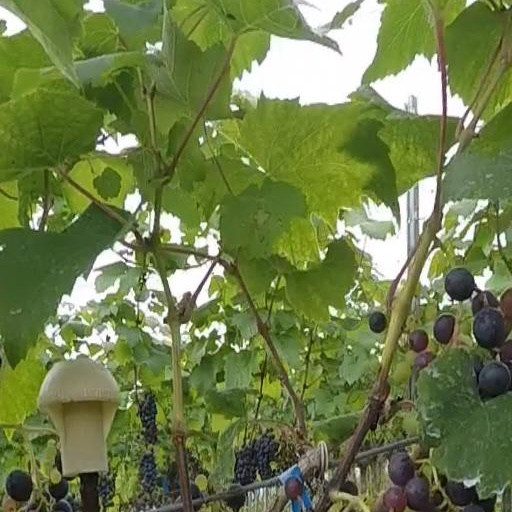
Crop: grape